Sker House

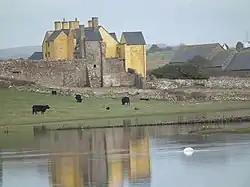
"one of the major Elizabethan houses of South Wales"

Sker House is a historic building in Wales. Originally built as a monastic grange of the Cistercian order over 900 years ago, it is situated just outside the town of Porthcawl, near Bridgend. Little remains of the original structure and it was completely rebuilt in the late sixteenth century. Its residential form appears to have been determined by the preceding monastic grange.